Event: Nepal Earthquake
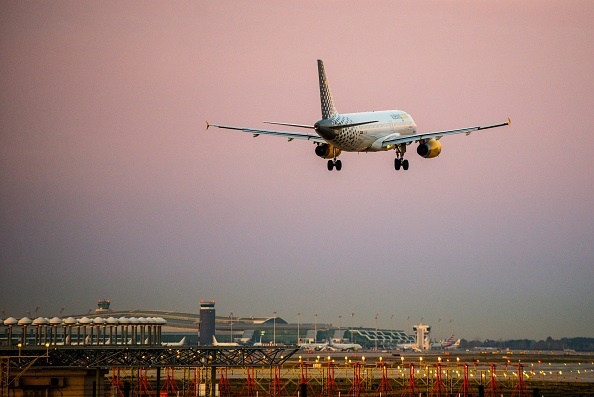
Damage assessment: no_damage